Faerûn

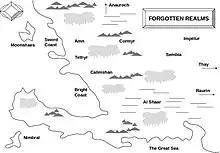
Faerûn partial map

The sub-continent of Faerûn is set in the northern hemisphere of the planet Toril, or, more formally, "Abeir-Toril". The continent has a "landmass of approximately nine and a half million square miles". Faerûn is the western part of an unnamed supercontinent that is quite similar to real-world Afro-Eurasia. Within the setting, "sub-arctic extremes chill its northern reaches, where ice sheets like the Great Glacier dominate the landscape in blinding white. To the south are the equatorial jungles of Chult and the tropical coasts of Halruaa. It's bordered on the west by the Trackless Sea and on the east by the Endless Wastes and the Hordelands that separate it from Kara-Tur". Kara-Tur, which was the original setting of the D&D Oriental Adventures campaign setting, and Zakhara, home to the "Arabian Nights" setting Al-Qadim, are also on this continent. Maztica, home of a tribal, Aztec-like civilization is far to the west, across an Atlantic-like ocean called the Trackless Sea. The subterranean regions underneath Faerûn are called the Underdark.